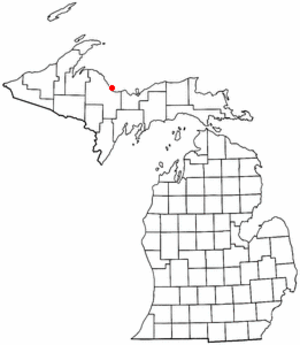
Marquette (Michigan)
Marquettes beliggenhed i Michigan
Marquette er en amerikansk by og admistrativt centrum i det amerikanske county Marquette County, i staten Michigan. I 2000 havde byen et indbyggertal på 20.714.